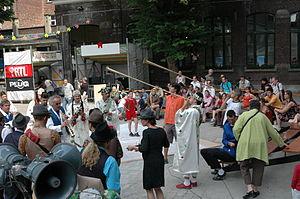
Un groupe de musique traditionnelle marocaine se produit dans la rue en Belgique lors de la Fête de la Musique 2006.
La Fête de la musique a lieu à travers le monde le 21 juin, principalement le soir et la nuit jusqu'au lendemain matin. Elle est actuellement célébrée dans une centaine de pays. Divers festivals de musique locaux qui se déroulaient ce jour de solstice participent aujourd’hui à cette fête populaire.